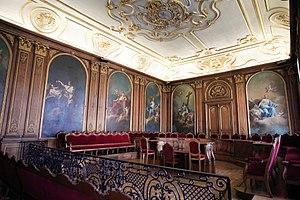
Douai - Grand chambre du parlement de Flandre
Charles Hyacinthe Joseph Lespagnol de Grimbry, est un homme politique, né le 23 mars 1762 à Lille dans la province de Flandre et mort le 11 mai 1845 à Wasquehal dans le Nord est seigneur de Grimbry et de Wasquehal, propriétaire terrien, conseiller au Parlement de Flandre, avocat au tribunal de première instance de Lille et maire de la ville de Wasquehal de 1800 à 1845. Il est issu de la famille Lespagnol des Flandres.
Douai est une création récente, médiévale, découlant de conditions naturelles singulières mais surtout de sa position de charnière entre le royaume de France et le comté de Flandre.